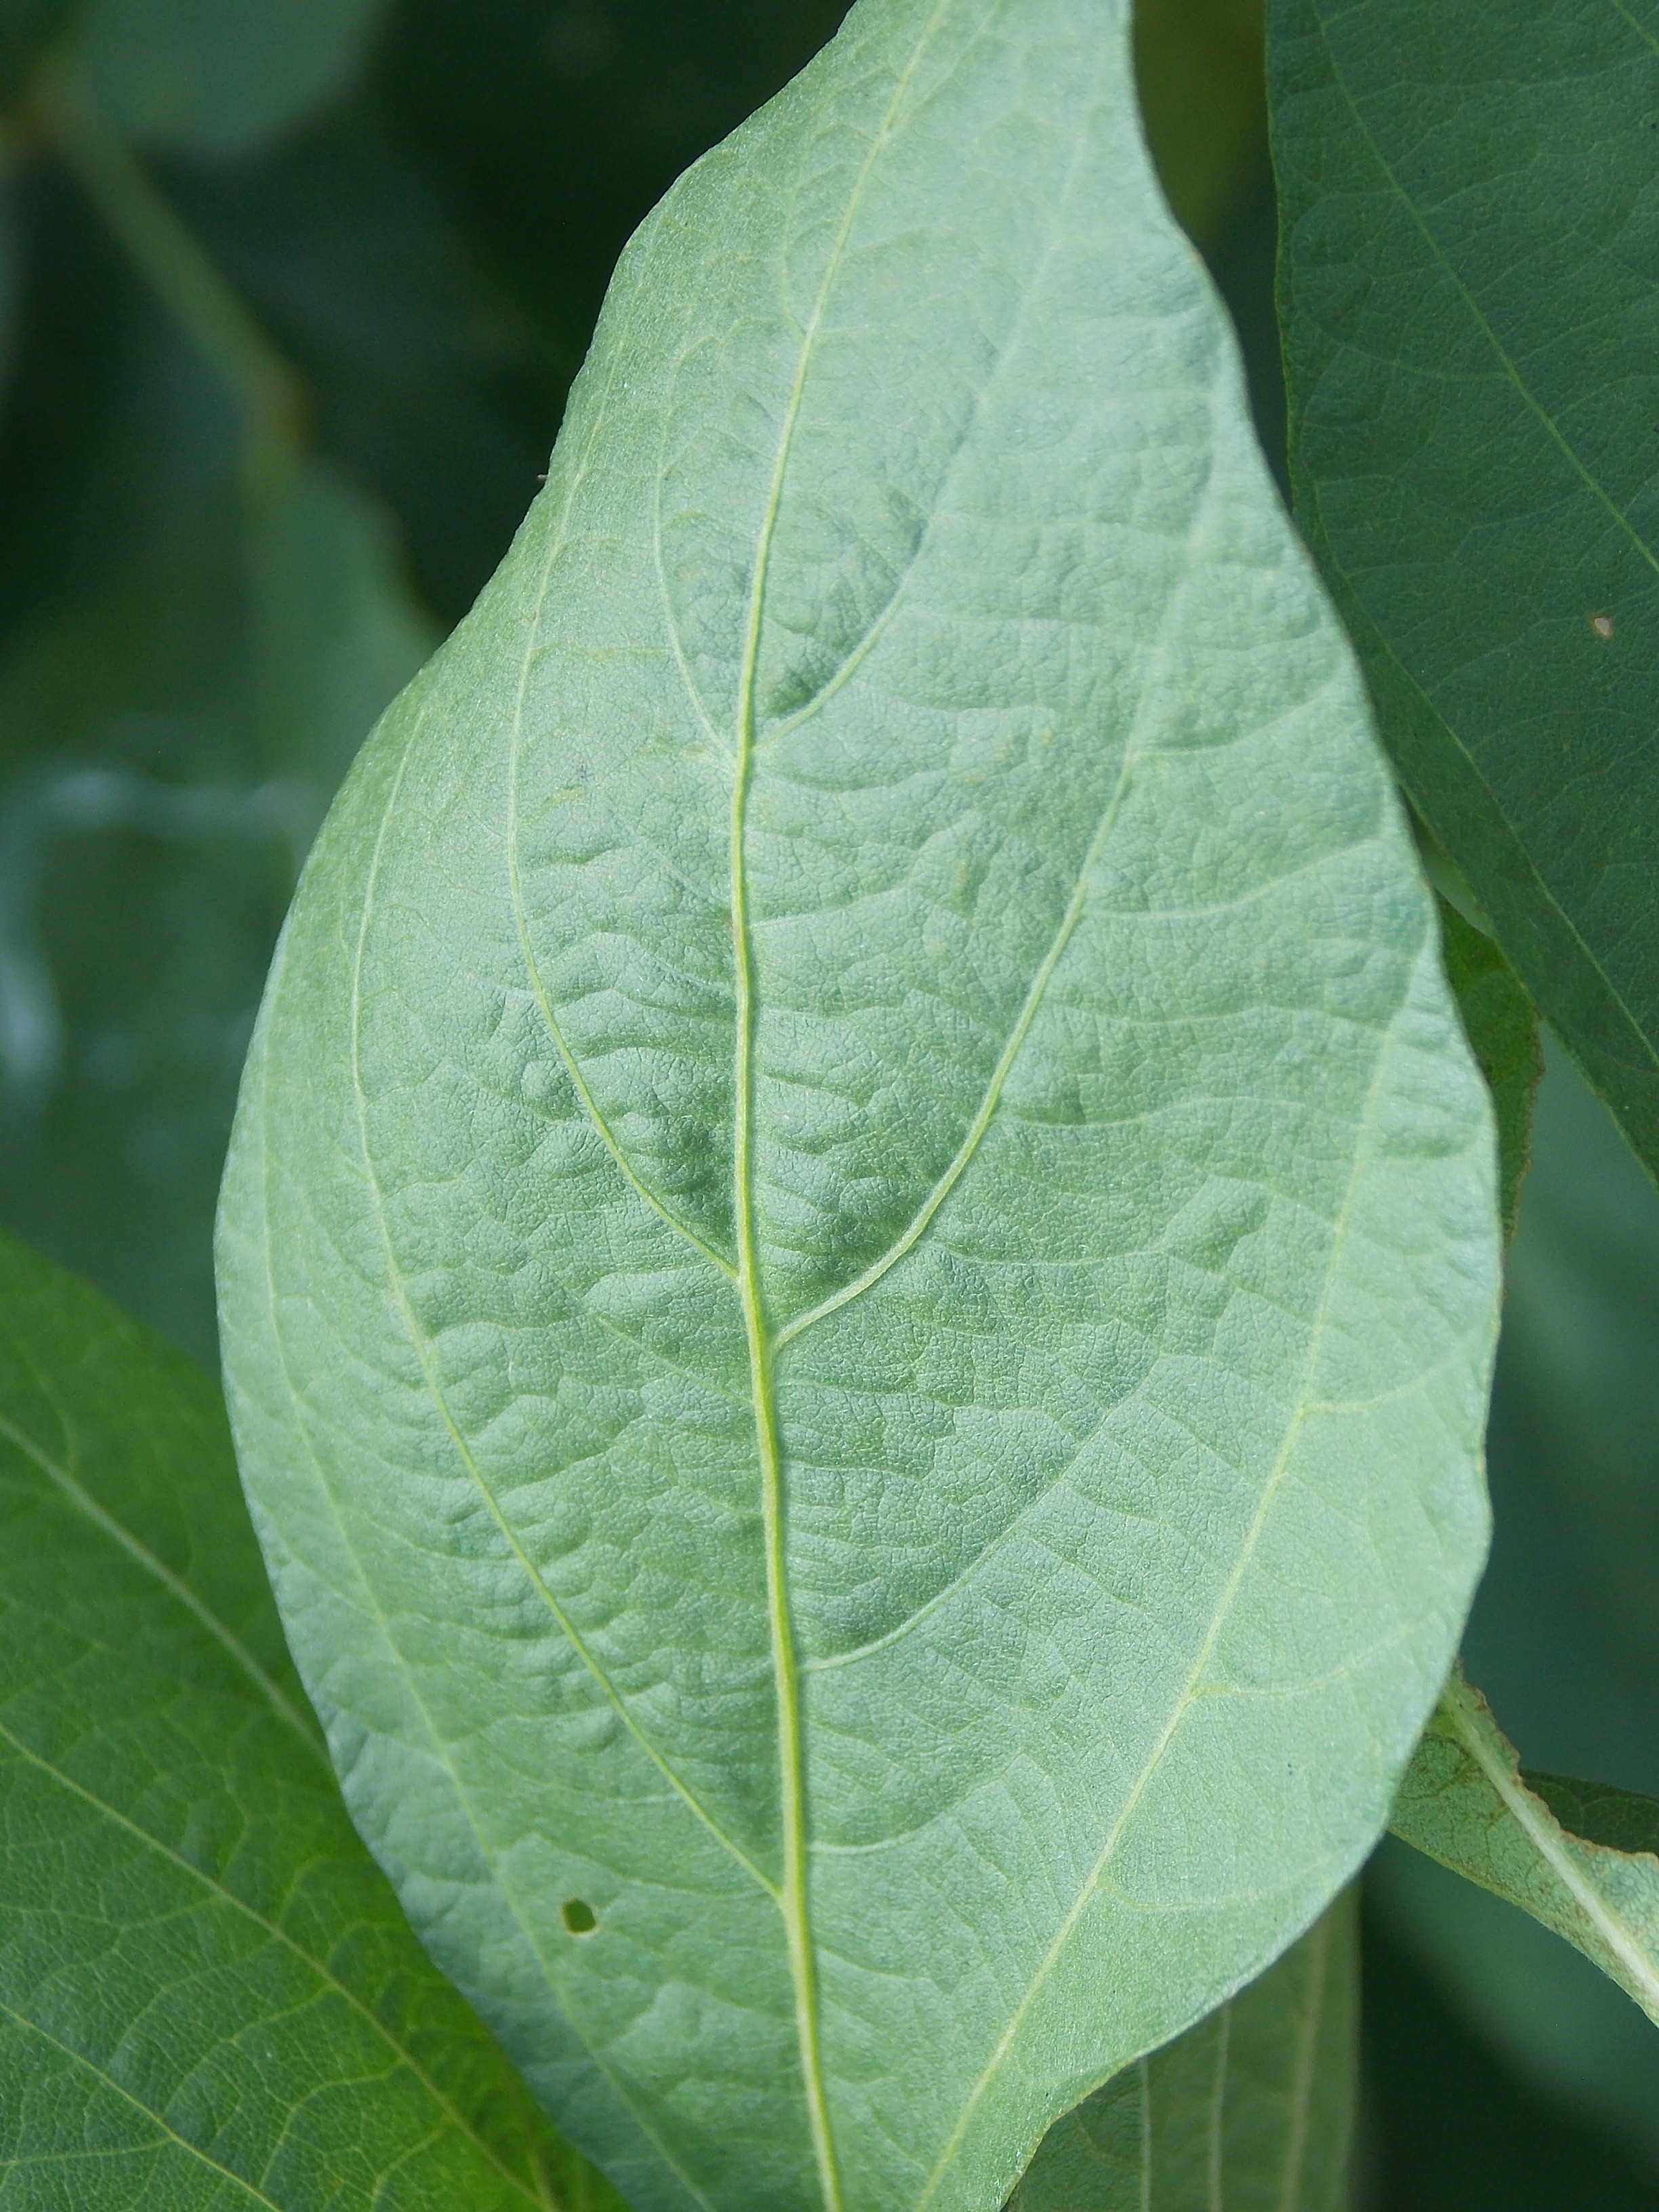
Label: Healthy